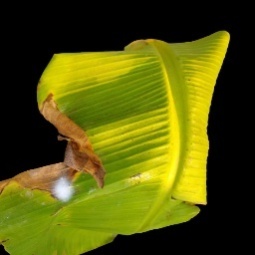
Label: Sulphur